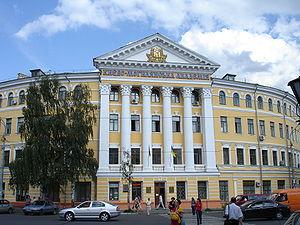
L’université nationale « Académie Mohyla de Kiev », NaUKMA, située à Kiev, en Ukraine est l'une des principales universités ukrainiennes. L'Académie de Kiev, le prédécesseur de l'université, a été fondée en 1632, ce qui en fait le plus vieil établissement d'enseignement supérieur en Ukraine. L'université actuelle est localisée sur le site de l'Académie dans le quartier ancien de Podil. Elle a été réorganisée en 1991, et l'enseignement débutait l'année suivante. NaUKMA a le plus haut niveau d'accréditation du ministère de l’Éducation et de Science d'Ukraine, et est membre actif d'associations internationales d'université, comme l'Association des universités européennes. L'université est bilingue.